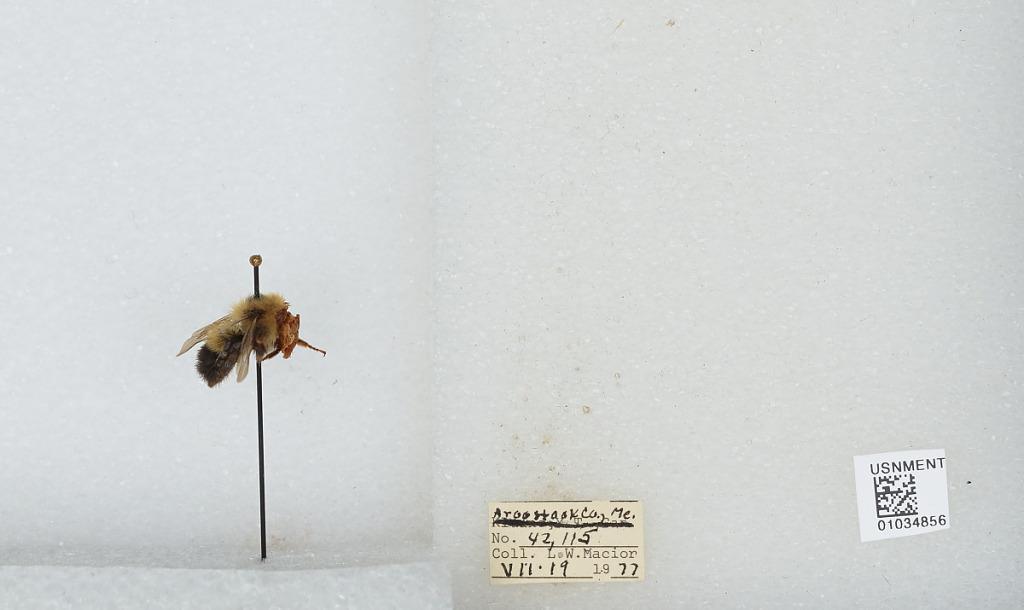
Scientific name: Bombus (Pyrobombus) vagans vagans Smith
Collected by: L. Macior
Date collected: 1977-7-19
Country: United States
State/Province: Maine
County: Aroostook
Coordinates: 46.65, -68.58